Tariku Jufar

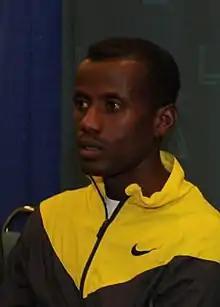
Tariku Jufar at the 2009 Los Angeles Marathon conference

Tariku Jufar (born 18 July 1984) is an Ethiopian long-distance runner who competes in marathon races. He has won the Beijing, Beirut and Houston Marathons and has had top-three finishes in Istanbul, Mumbai, Los Angeles, Lake Biwa and Hamburg. His personal best for the distance is 2:06:51 hours (set in 2012).